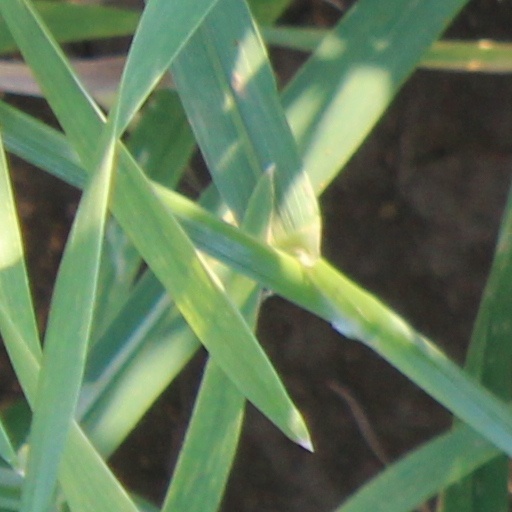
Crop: wheat